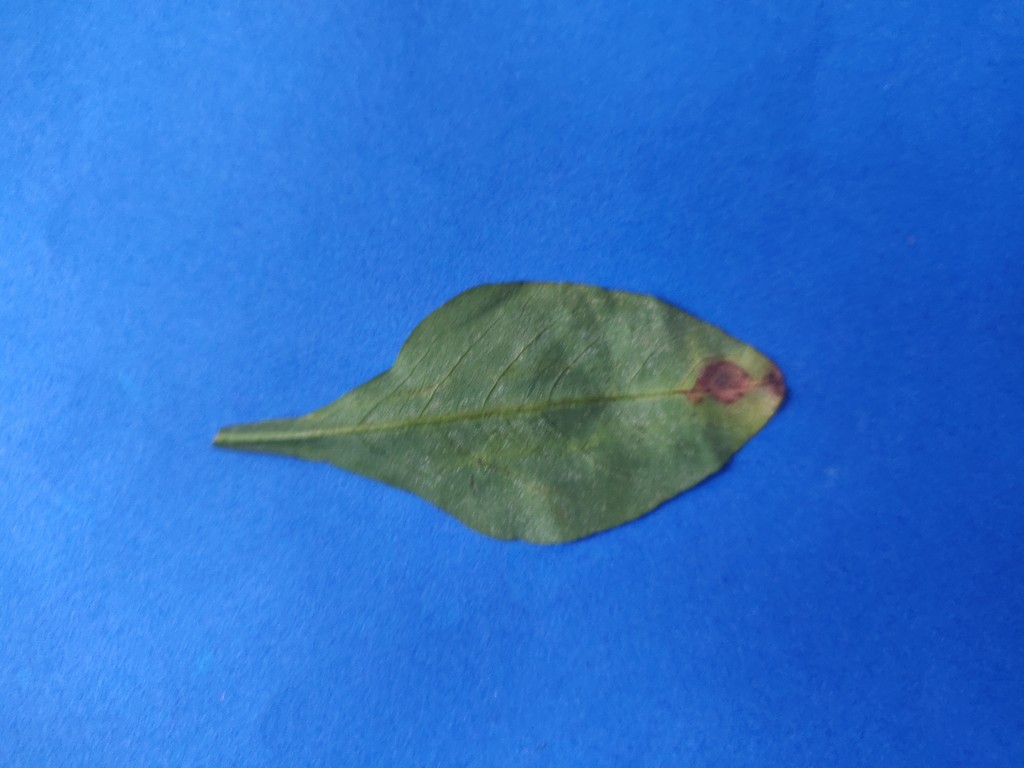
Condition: Unhealthy
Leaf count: single
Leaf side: back